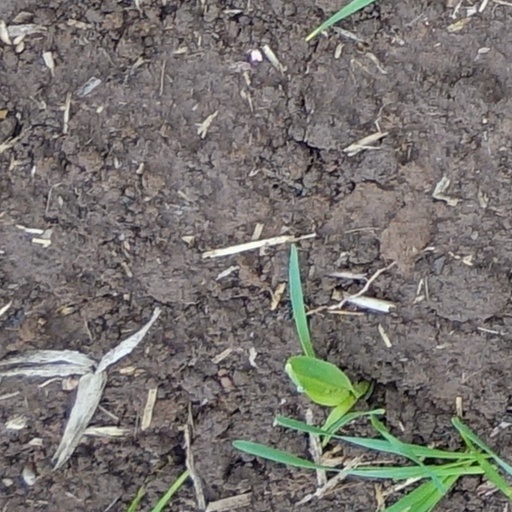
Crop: wheat